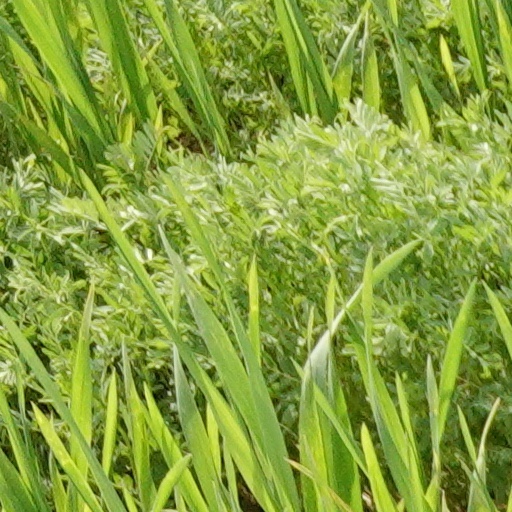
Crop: wheat